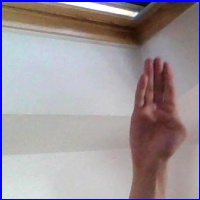
Letra: B